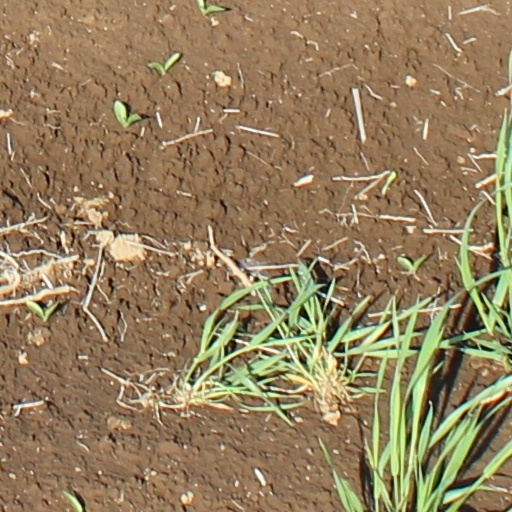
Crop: wheat